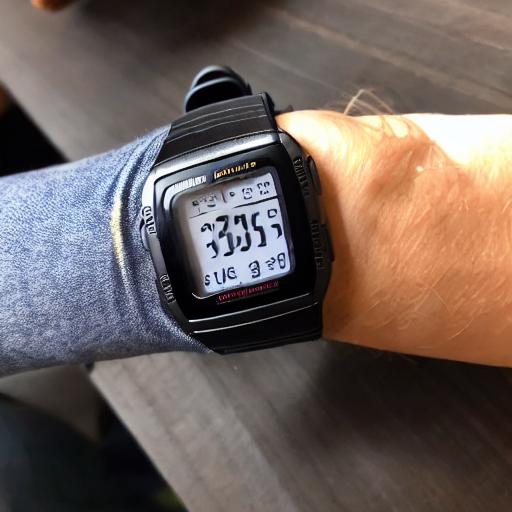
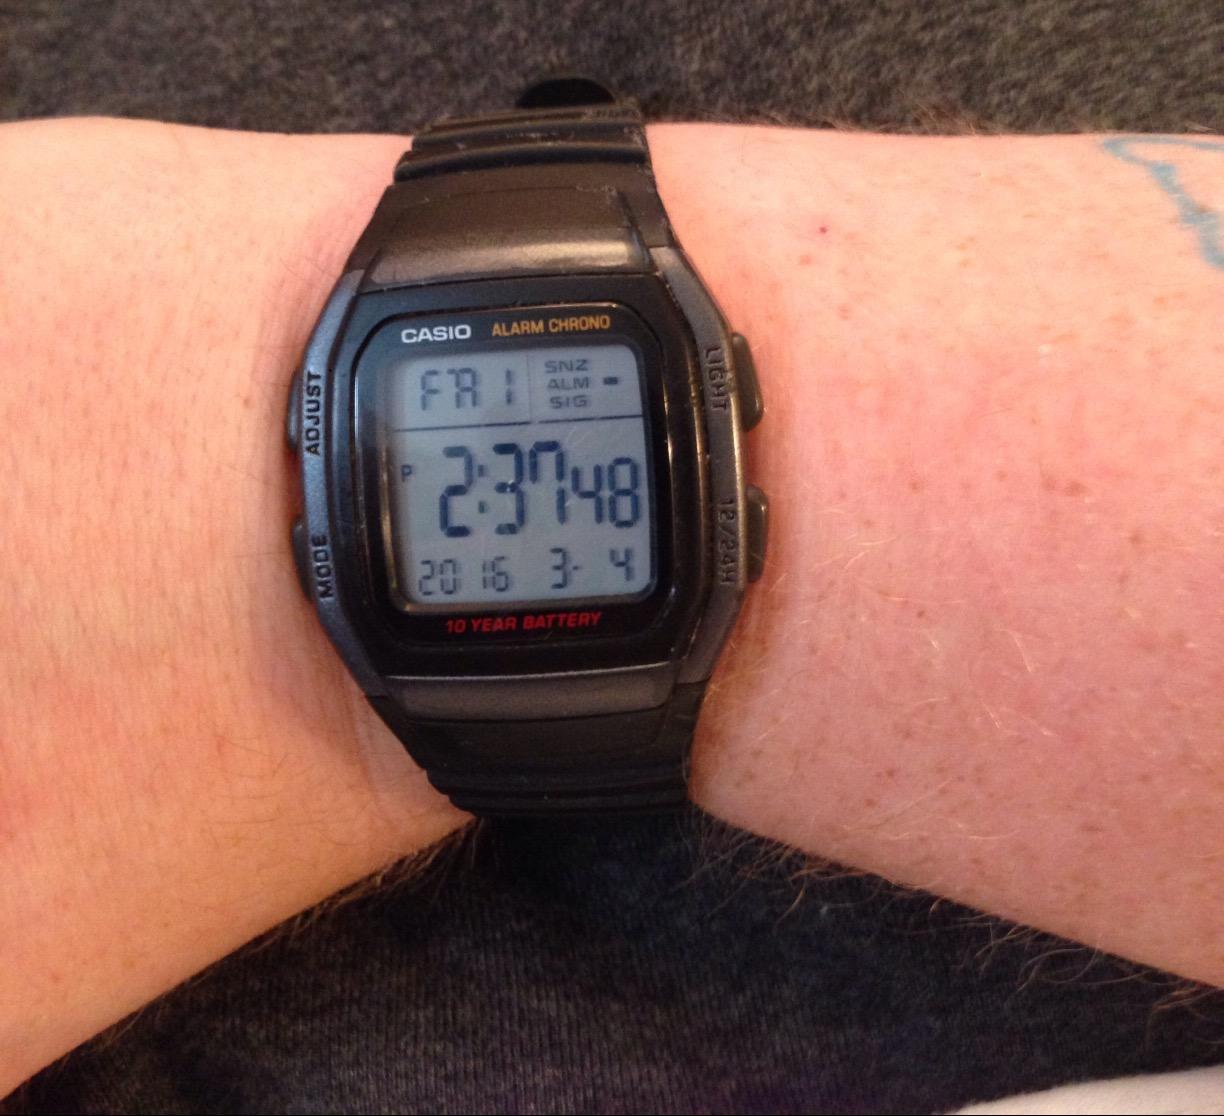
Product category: accessories_watch
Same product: no